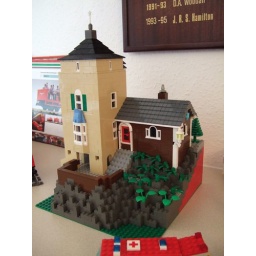
Scale model of a real house (can't remember what the original building is called!) by David Mackenzie.